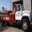
Label: truck